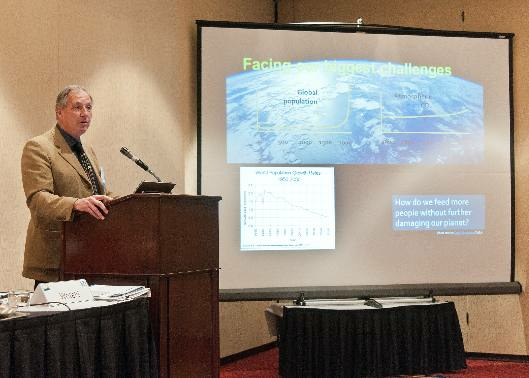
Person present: Yes